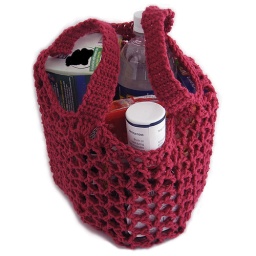
market bag in magenta